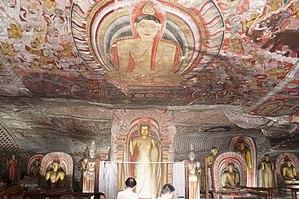
Le Sri Lanka de l'Antiquité, présente de nombreux styles, dont les sources d'inspiration ont été puisées dans l'architecture de l'Inde et celle de l'Asie de l'Est. Ce continent a joué un rôle important dans la façon dont été construits les édifices. L'influence du bouddhisme fut considérable dès le IIIᵉ siècle av. J.-C.. Plus de 25 styles différents ont été recensés dans les complexes bouddhistes, du royaume Anuradhapura, et de Polonnaruwa. Le palais de Sigiriya est considéré comme un chef-d'œuvre de l'architecture ancienne et de l'ingéniosité, la forteresse de Yapahuwa] et le Temple d'Or de Dambulla à Kandy sont également remarquables pour leurs qualités architecturales.
Le temple d'Or de Dambulla bouddhiste du Sri Lanka, situé à Dambulla, au nord de Kandy dans le district de Matale, à quelque vingt kilomètres au sud-ouest de Sigirîya. La ville de Dambulla est construite autour d'un large rocher de granit qui renferme un important complexe de grottes, le Raja Maha Vihara, datant du Iᵉʳ siècle. Il s'agit du plus important et du mieux préservé des complexes de grottes du Sri Lanka.